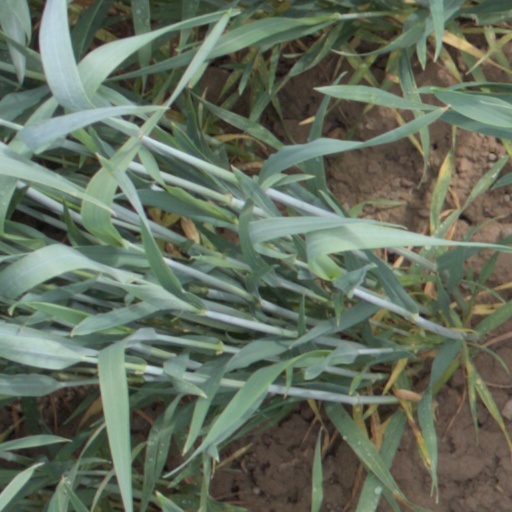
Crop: wheat